Wiener Neustadt

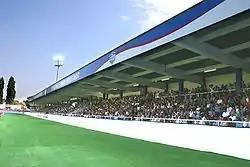
Wiener Neustadt Stadium.

1. Wiener Neustädter SC and then 1. Wiener Neustädter SC (2008) played in the Austrian Football First League at the Stadion Wiener Neustadt before the stadium was demolished and replaced by the Wiener Neustadt Arena, which opened in 2019.